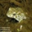
Label: frog